Amédée Thierry

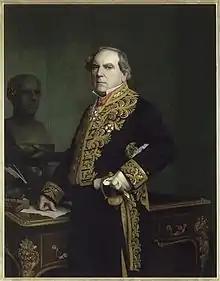
Amédée Simon Dominique Thierry.

Amédée Simon Dominique Thierry (2 August 1797, Blois, Loir-et-Cher27 March 1873, Paris), French journalist and historian, was the younger brother of Augustin.